The Revenge of Baccarat

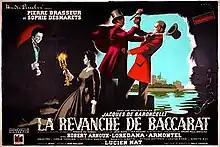

The Revenge of Baccarat (French: La revanche de Baccarat) is a 1948 French-Italian historical thriller film directed by Jacques de Baroncelli and starring Pierre Brasseur, Sophie Desmarets and Lucien Nat. It portrays the adventures of the popular character Rocambole. It was a sequel to the film "Rocambole" (1948). It was the director's final film of a lengthy career.